Doctor Mellifluus

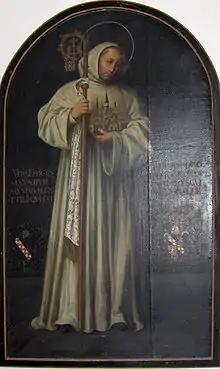
Bernard of Clairvaux

Doctor Mellifluus is an encyclical of Pope Pius XII on the Doctor of the Church Bernard of Clairvaux, given at Rome, St. Peter's, on 24 May, on the feast of Pentecost, 1953, in the 15th year of his pontificate. In issuing it in anticipation of the eighth centenary of Bernard's death, Pius took the occasion to highlight Bernard's contributions to practical spirituality.